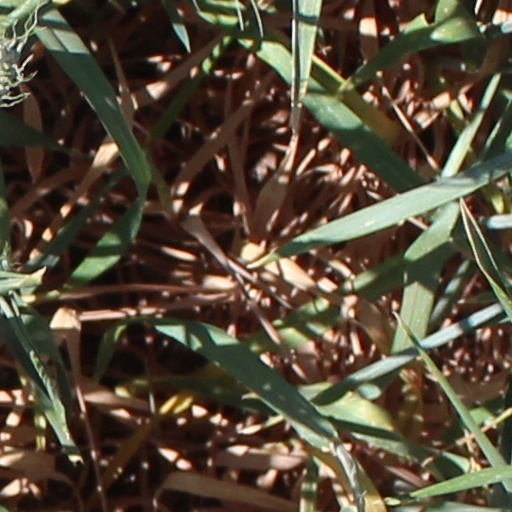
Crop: wheat